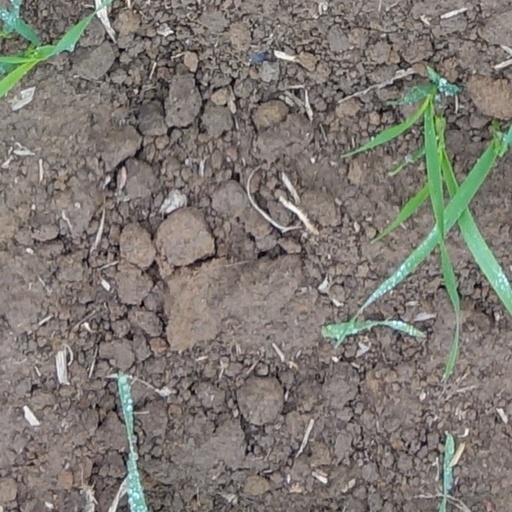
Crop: wheat